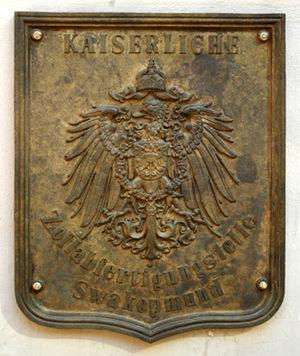
Bouclier: impériale allemande bureau de douane à Swakopmund, Namibie Italiano: Scudo: imperiale tedesco ufficio doganale a Swakopmund, Namibia